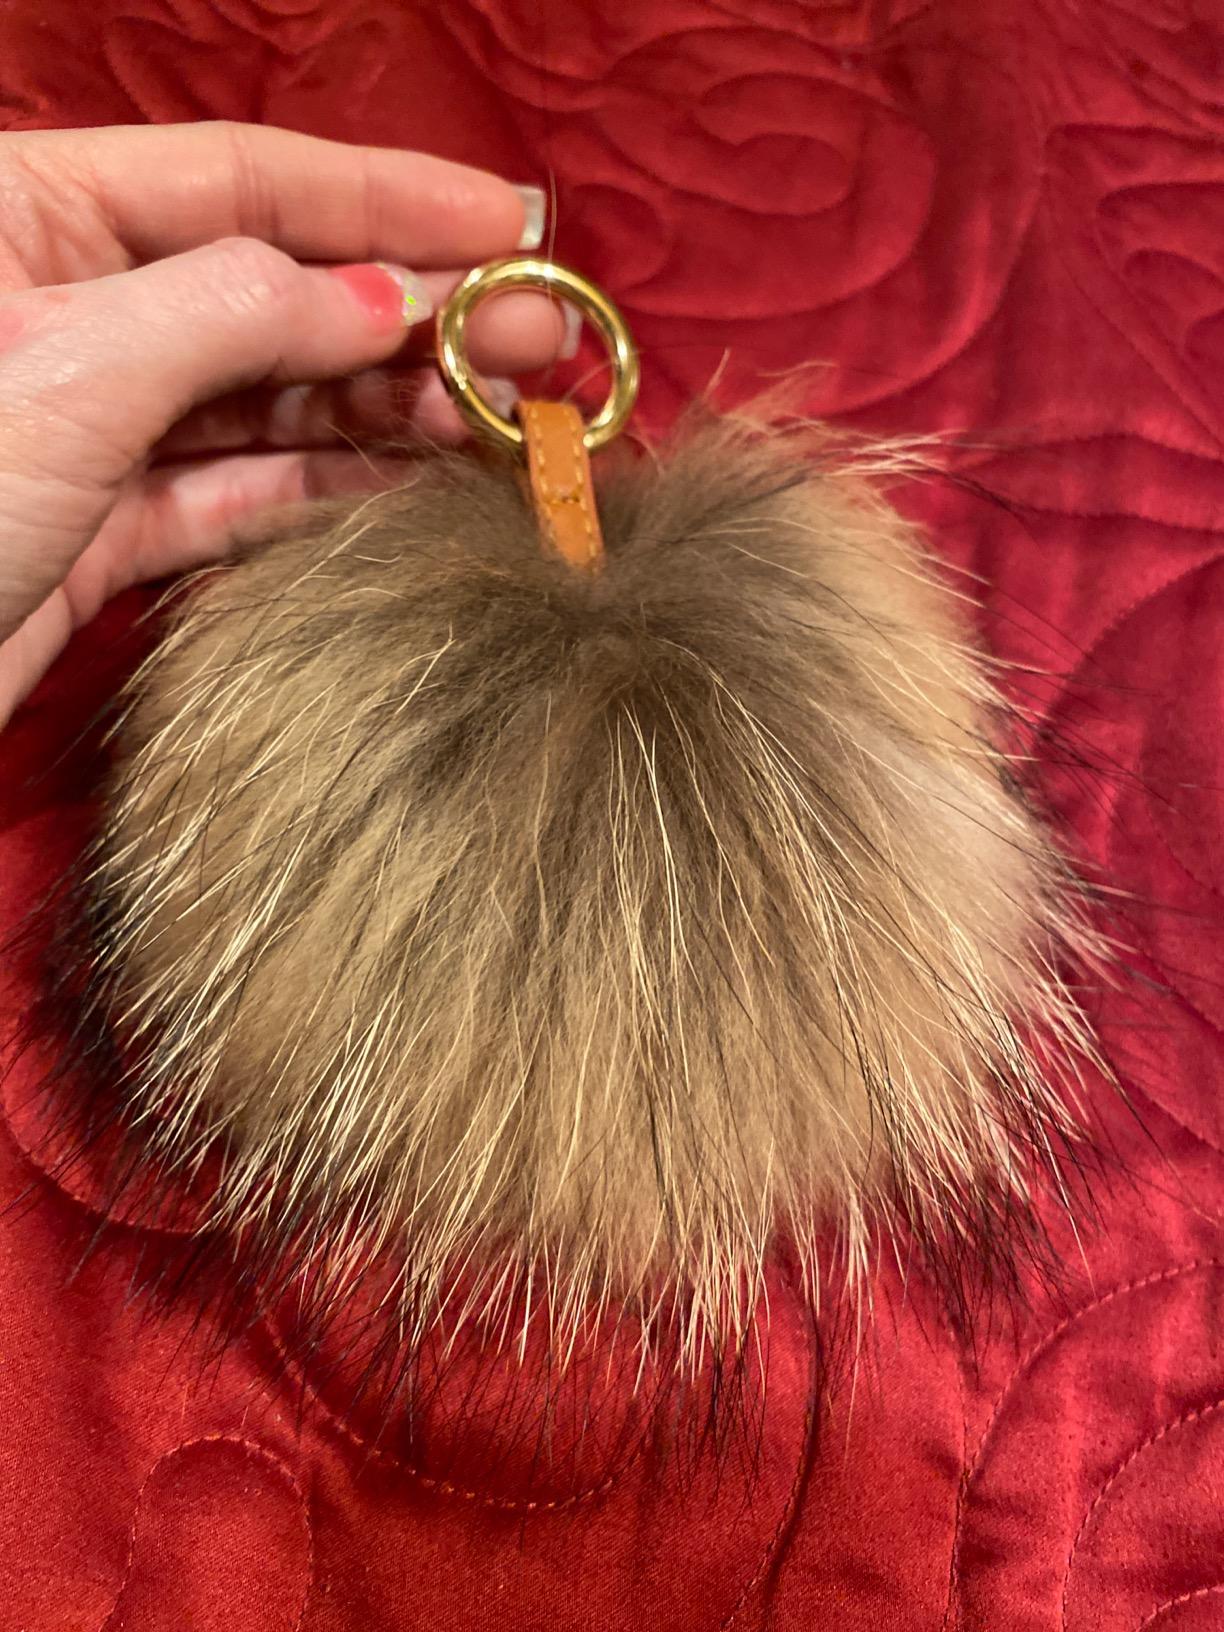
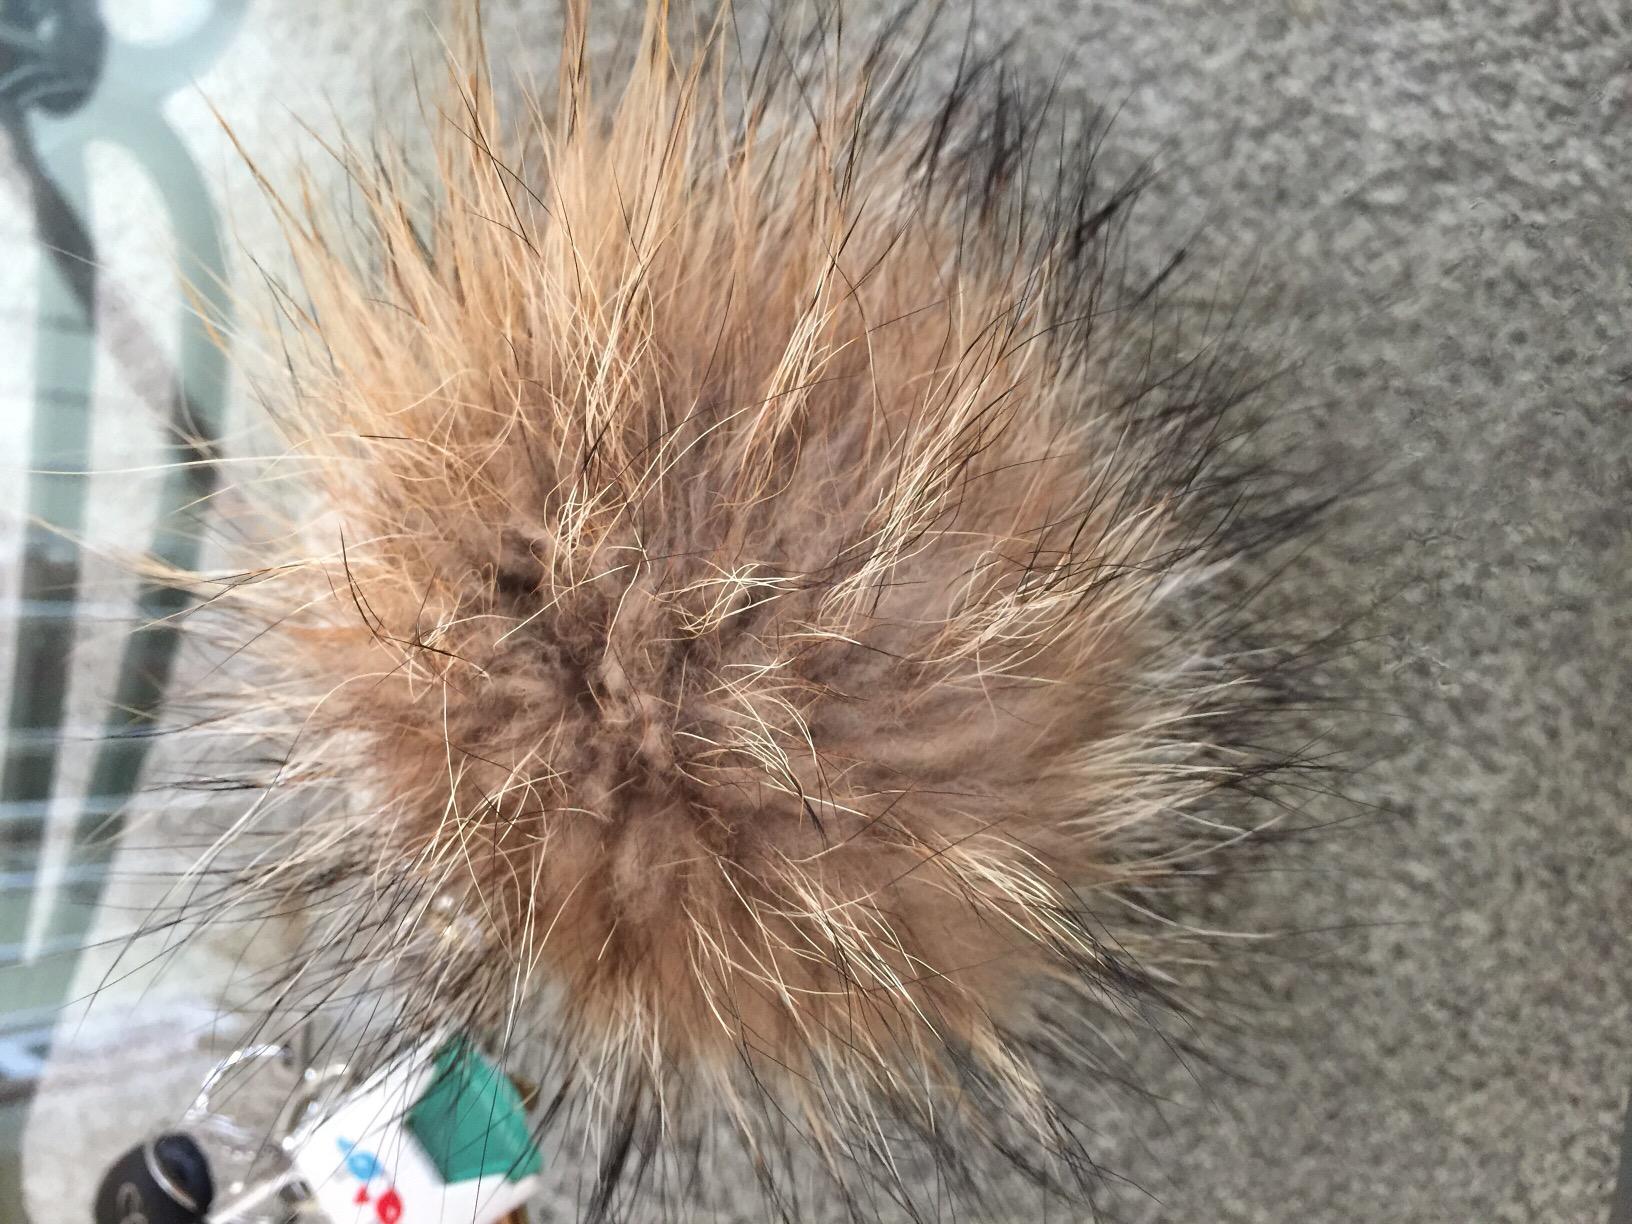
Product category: accessories_keychain
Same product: yes